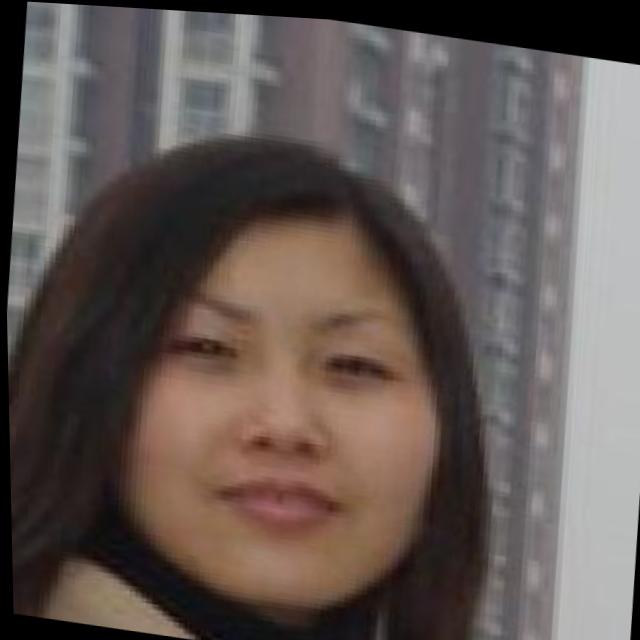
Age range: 21-44